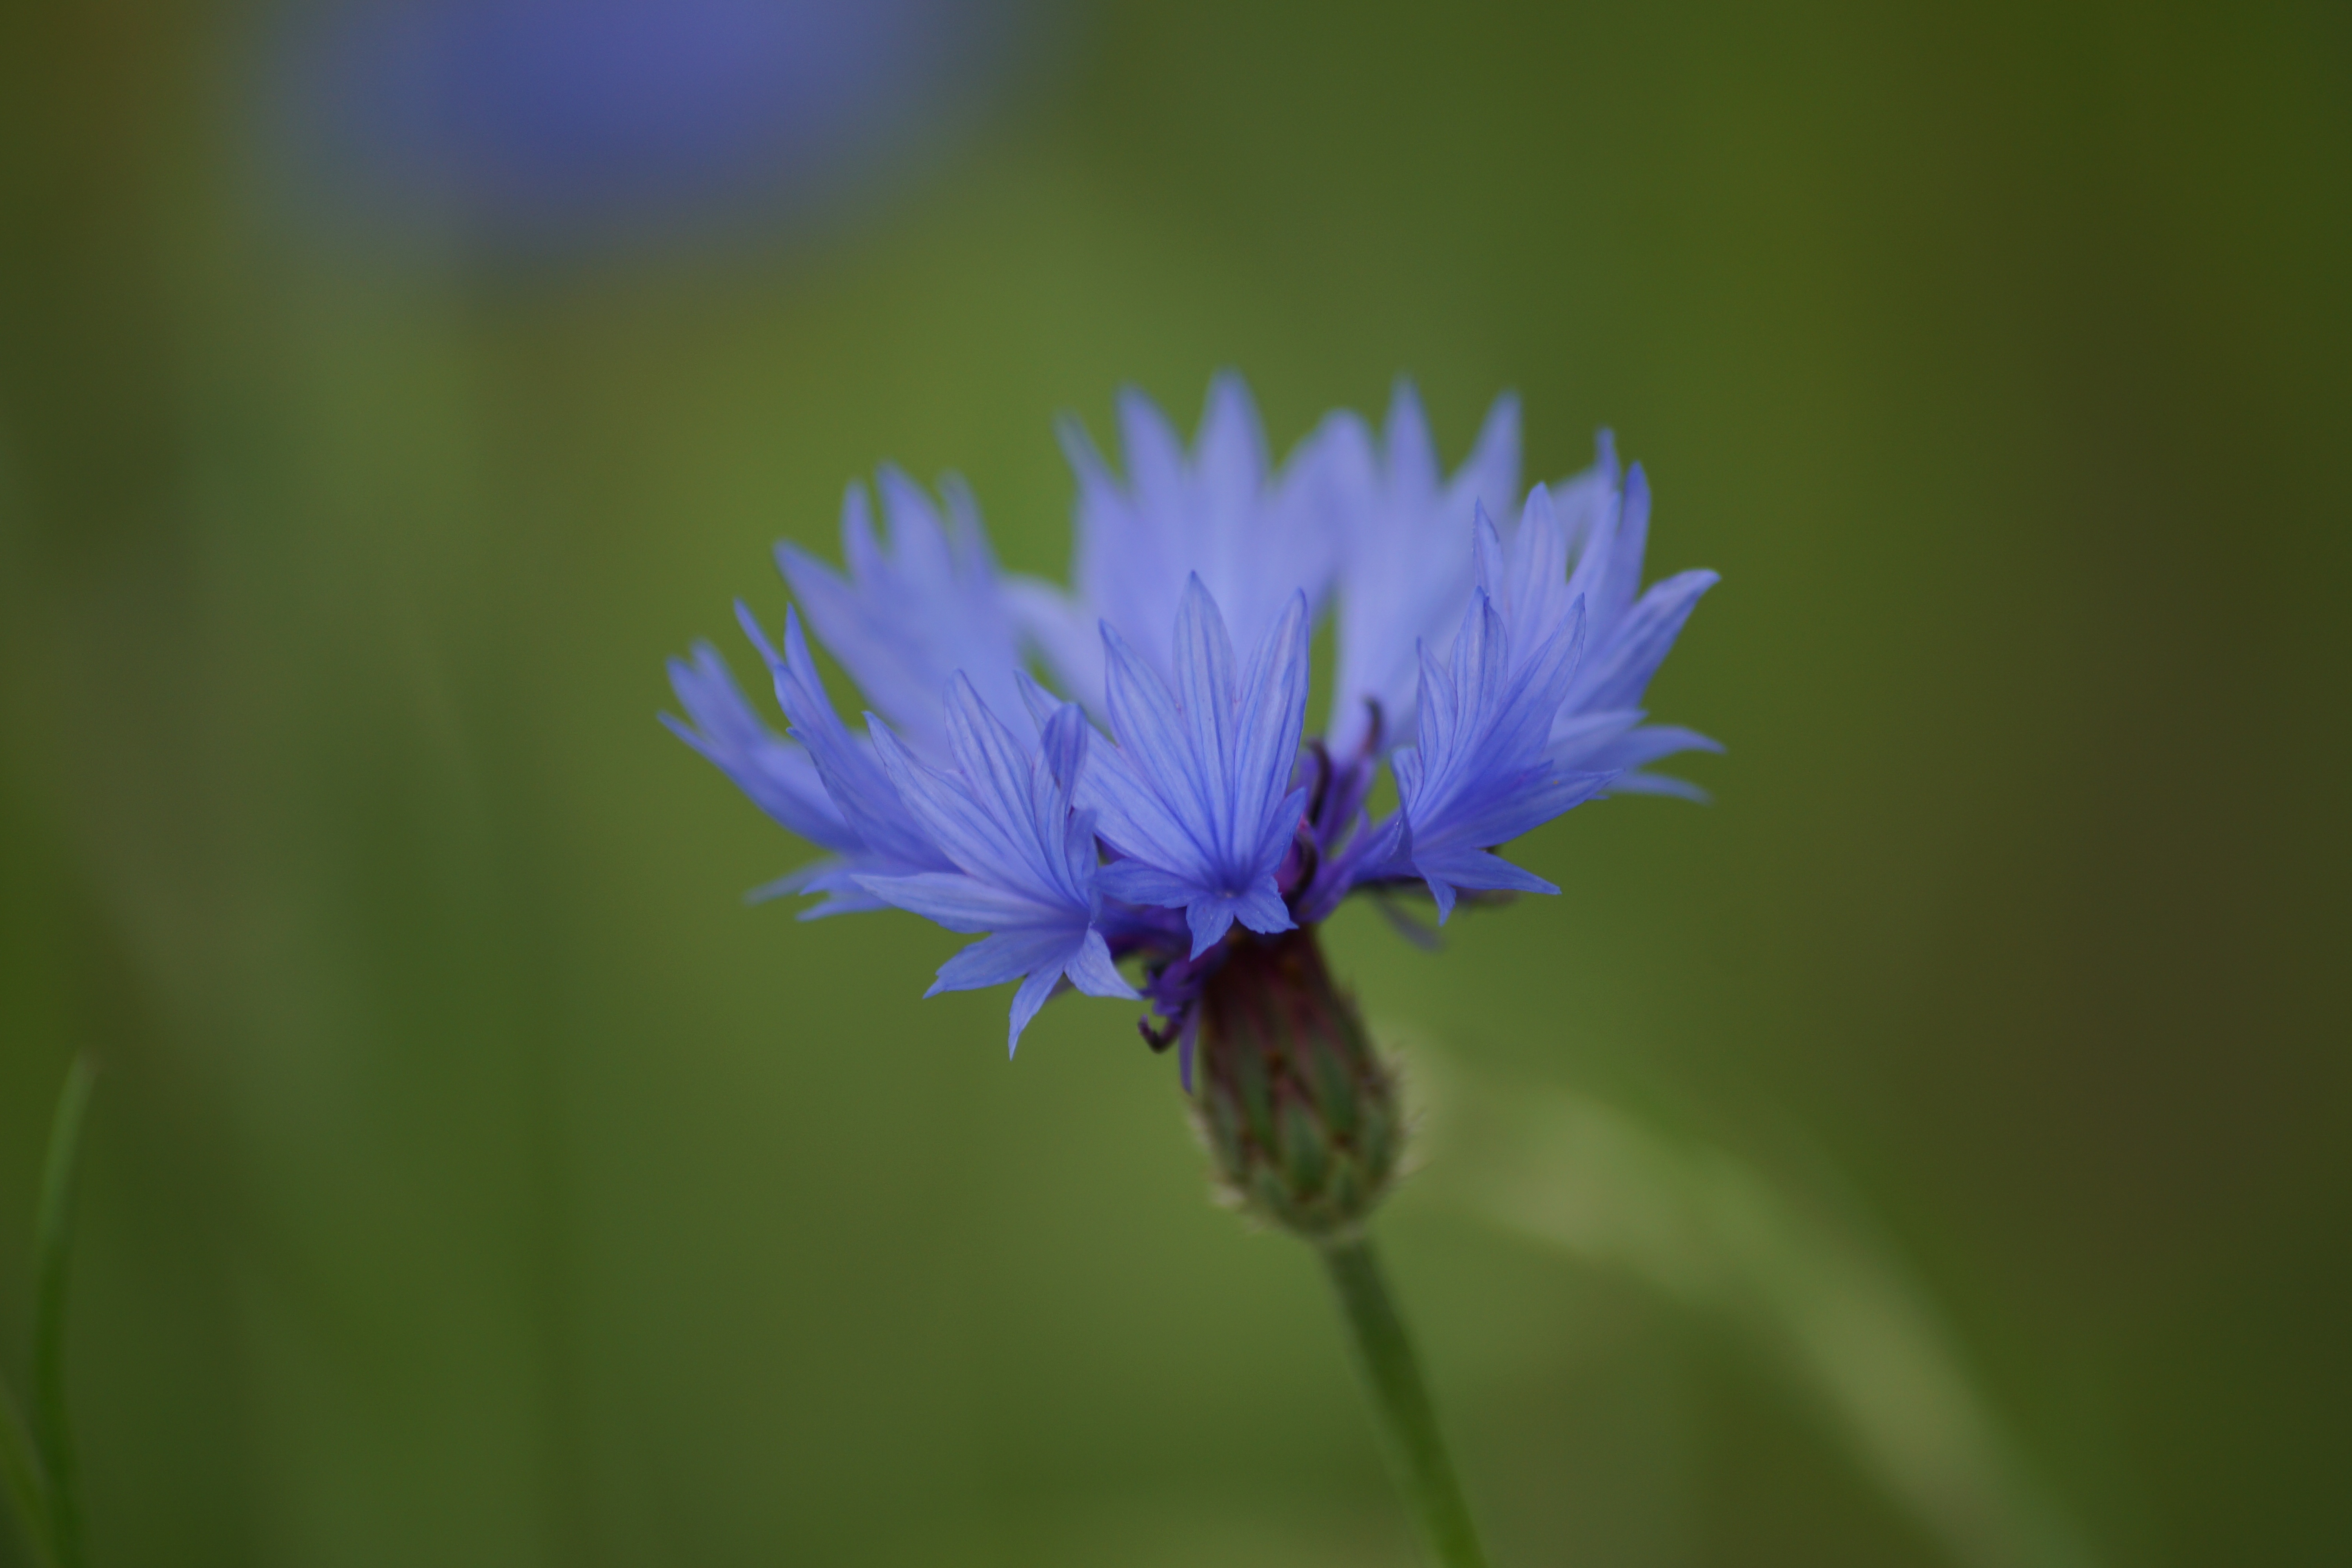
nature, blossom, plant, photography, meadow, prairie, flower, petal, blue, flora, wildflower, flowers, close up, cornflower, nectar, macro photography, flowering plant, daisy family, plant stem, land plant